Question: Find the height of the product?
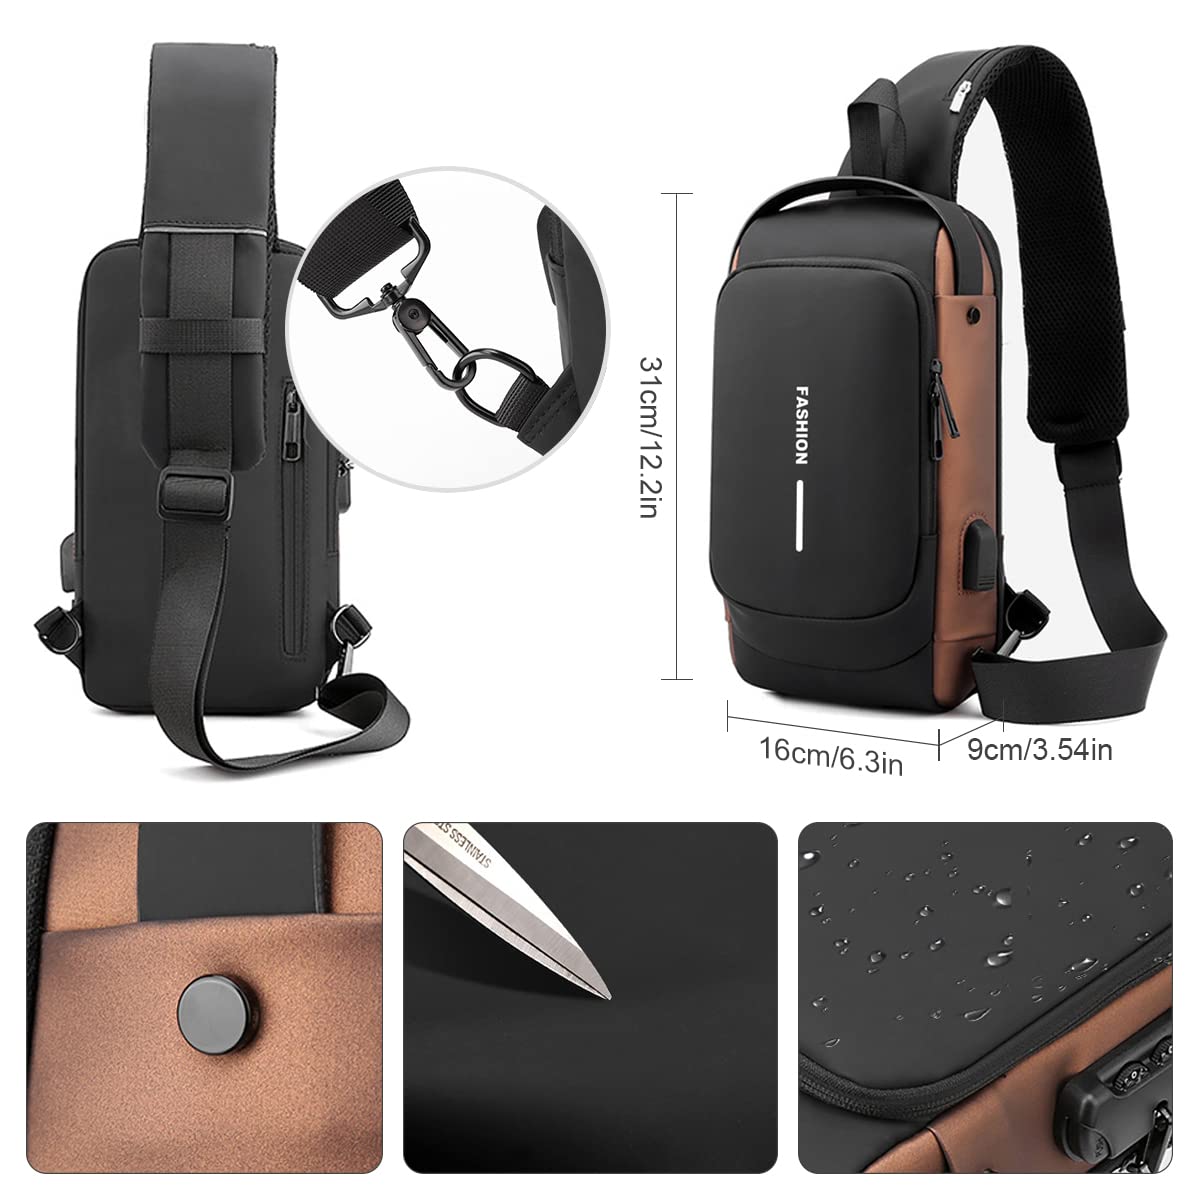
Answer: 31.0 centimetre